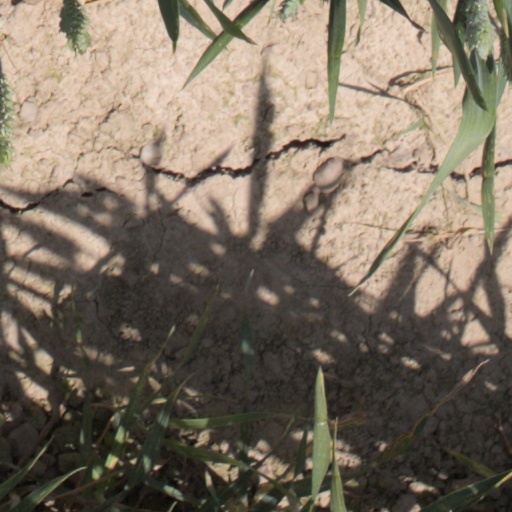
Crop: wheat